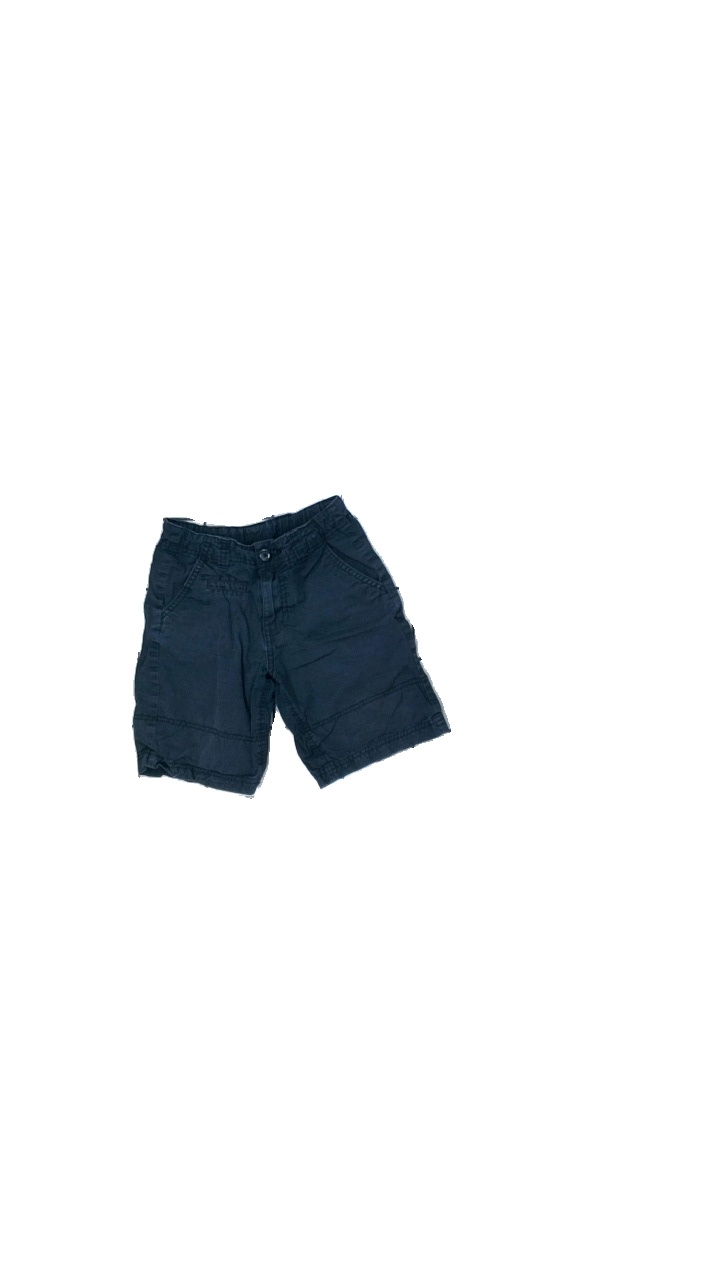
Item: Shorts (Children)
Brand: Pepperts
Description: shorts
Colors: Blue
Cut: Regular
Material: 100% bomull
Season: All
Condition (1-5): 3
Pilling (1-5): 4
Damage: urtvättat
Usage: Export
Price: <50